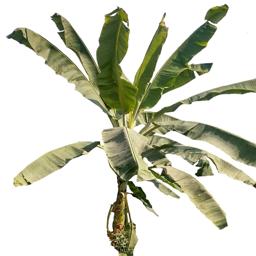
Label: MALBHOG LEAF